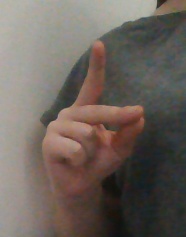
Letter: ta